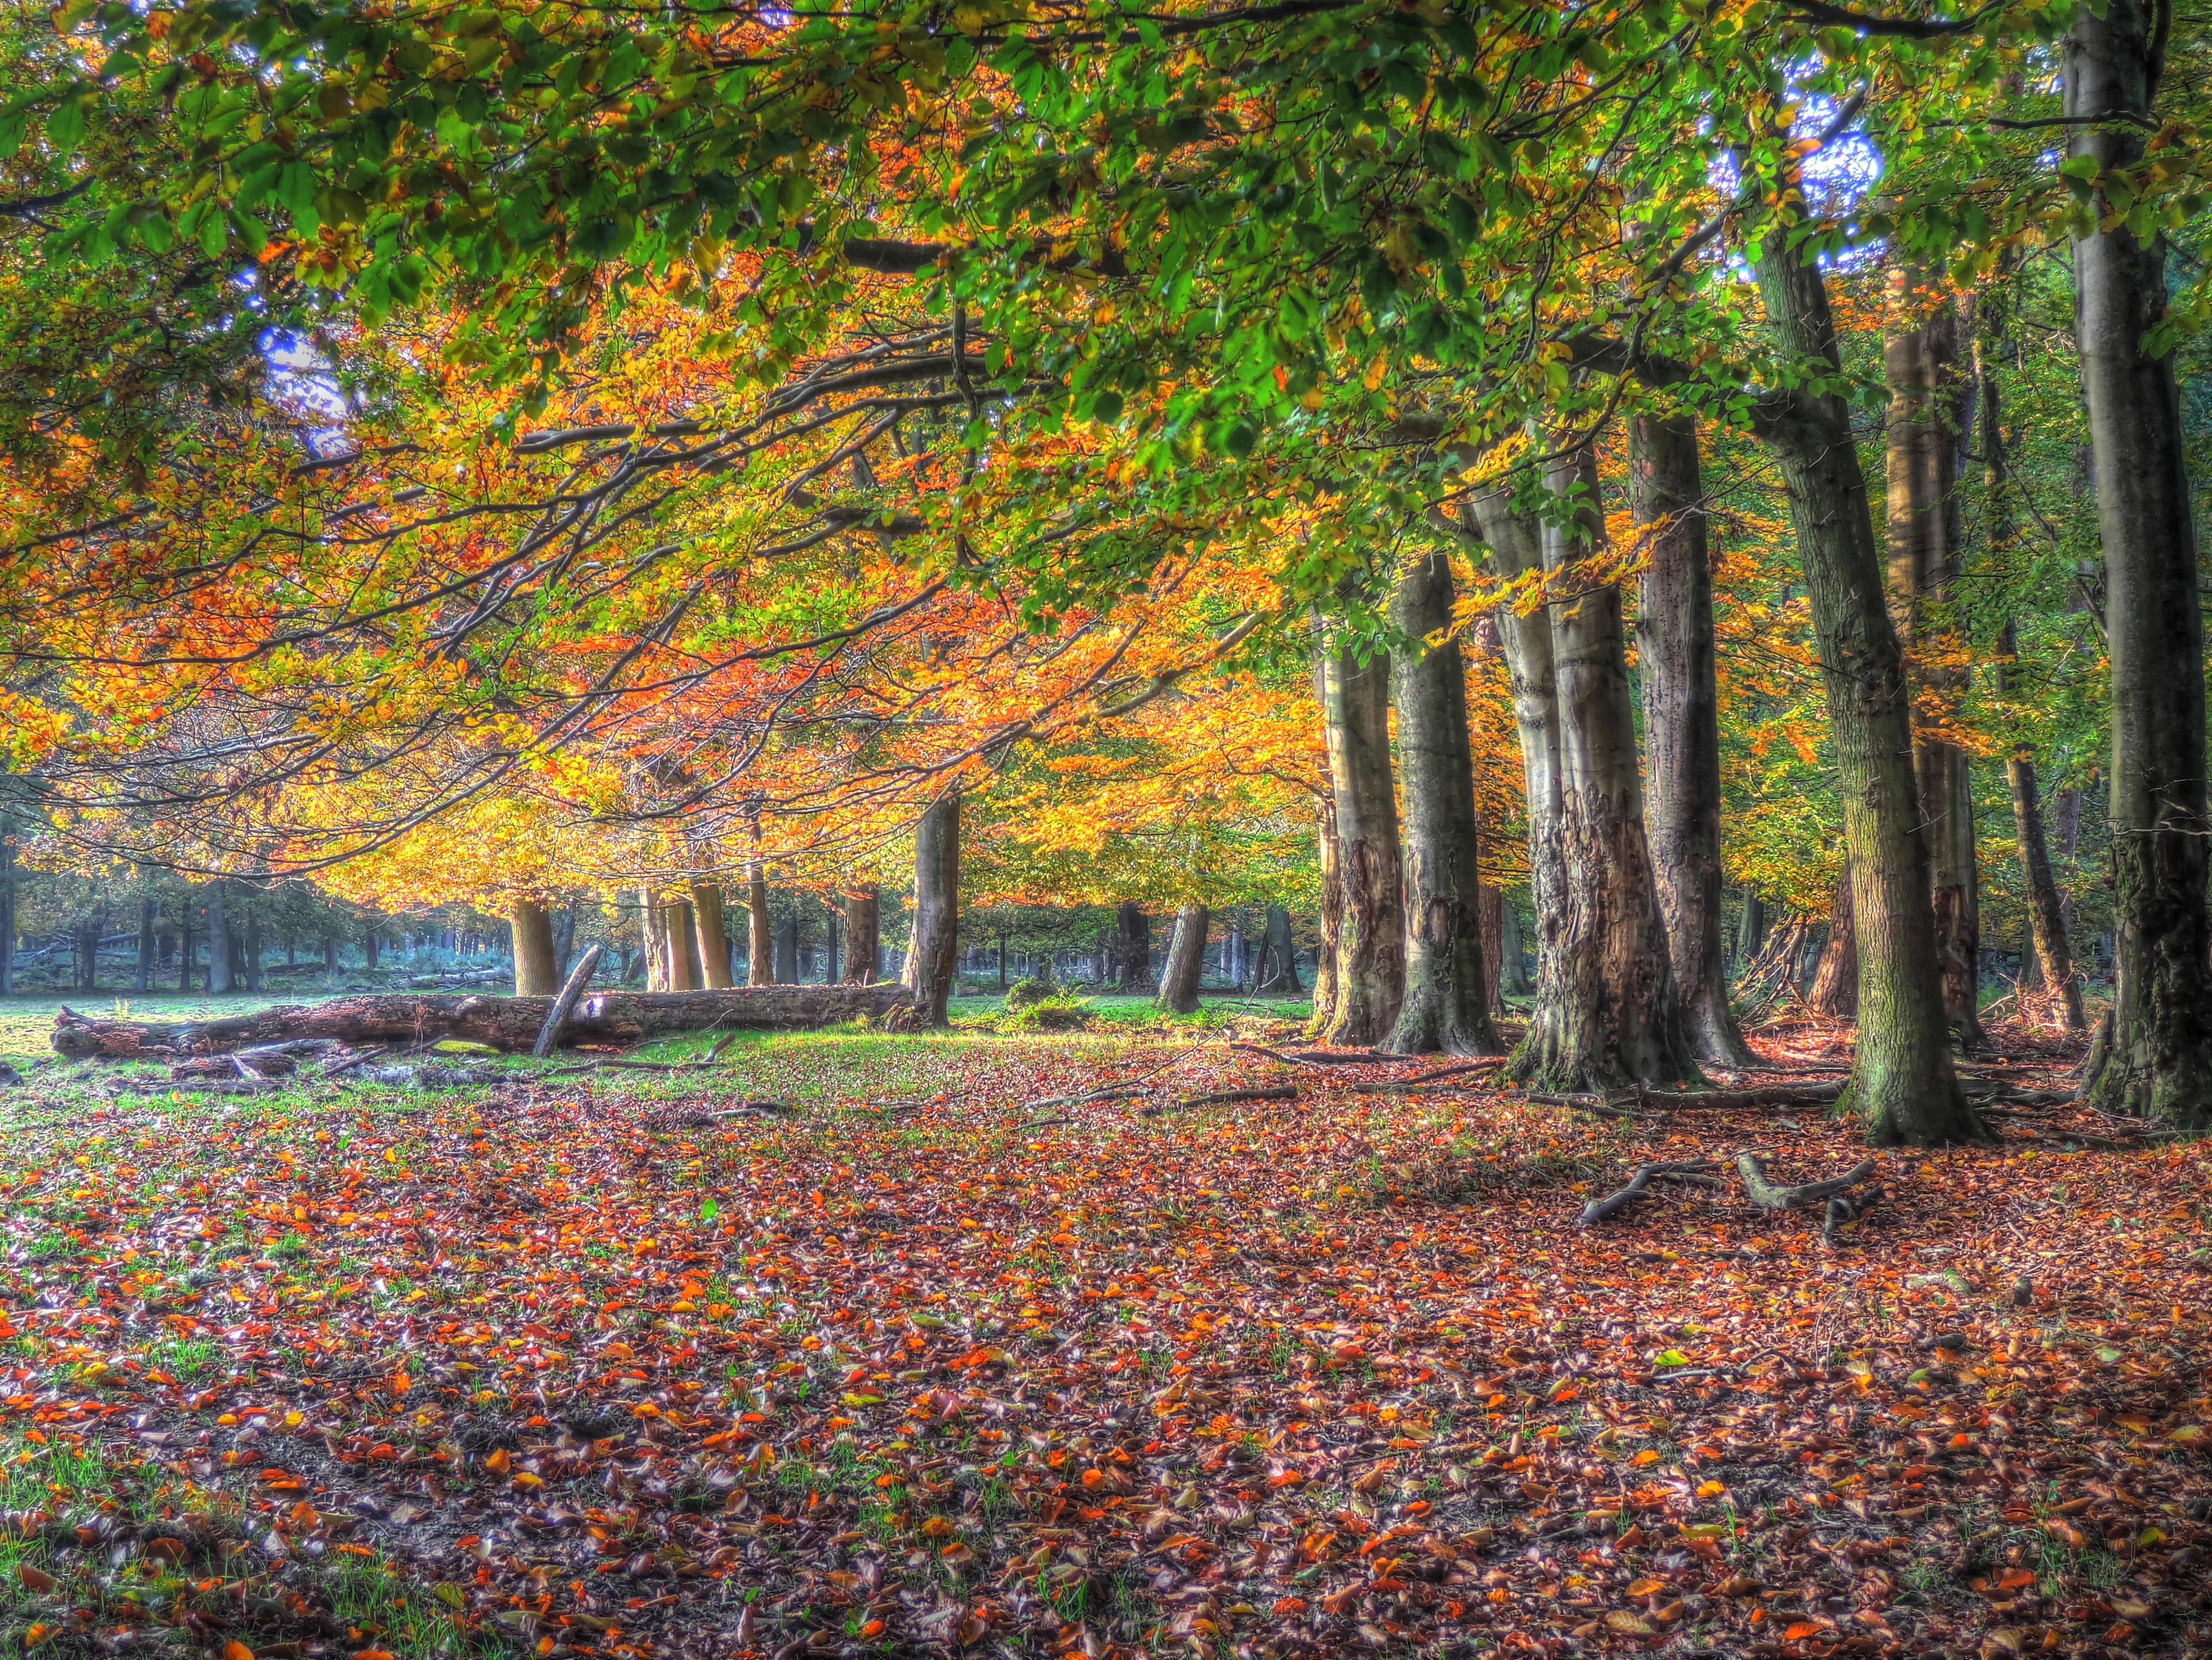
tree, forest, plant, meadow, sunlight, leaf, flower, autumn, season, leaves, deciduous, grove, woodland, habitat, restored, ecosystem, biome, natural environment, woody plant, temperate broadleaf and mixed forest